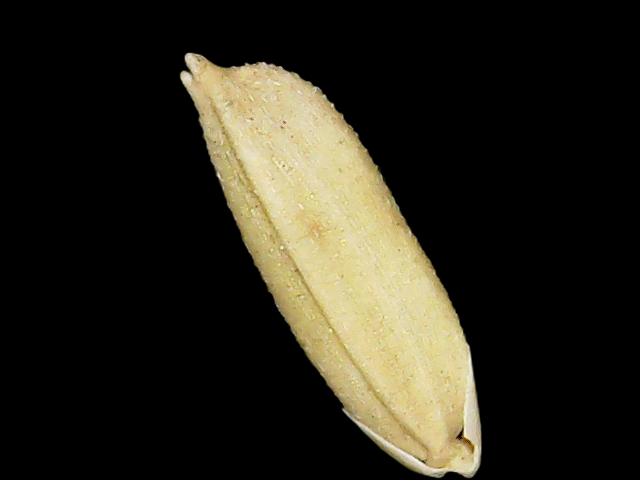
Rice variety: Bd30